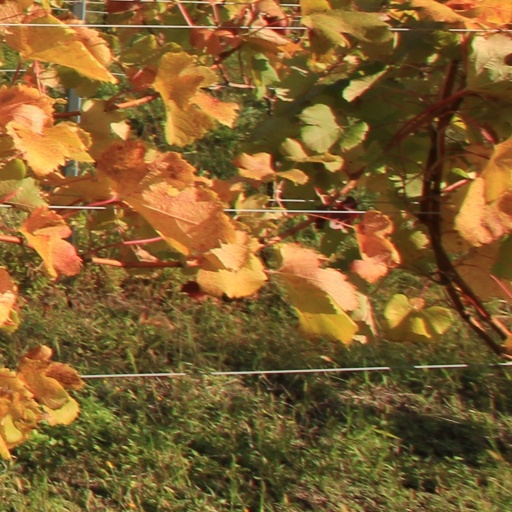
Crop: grape